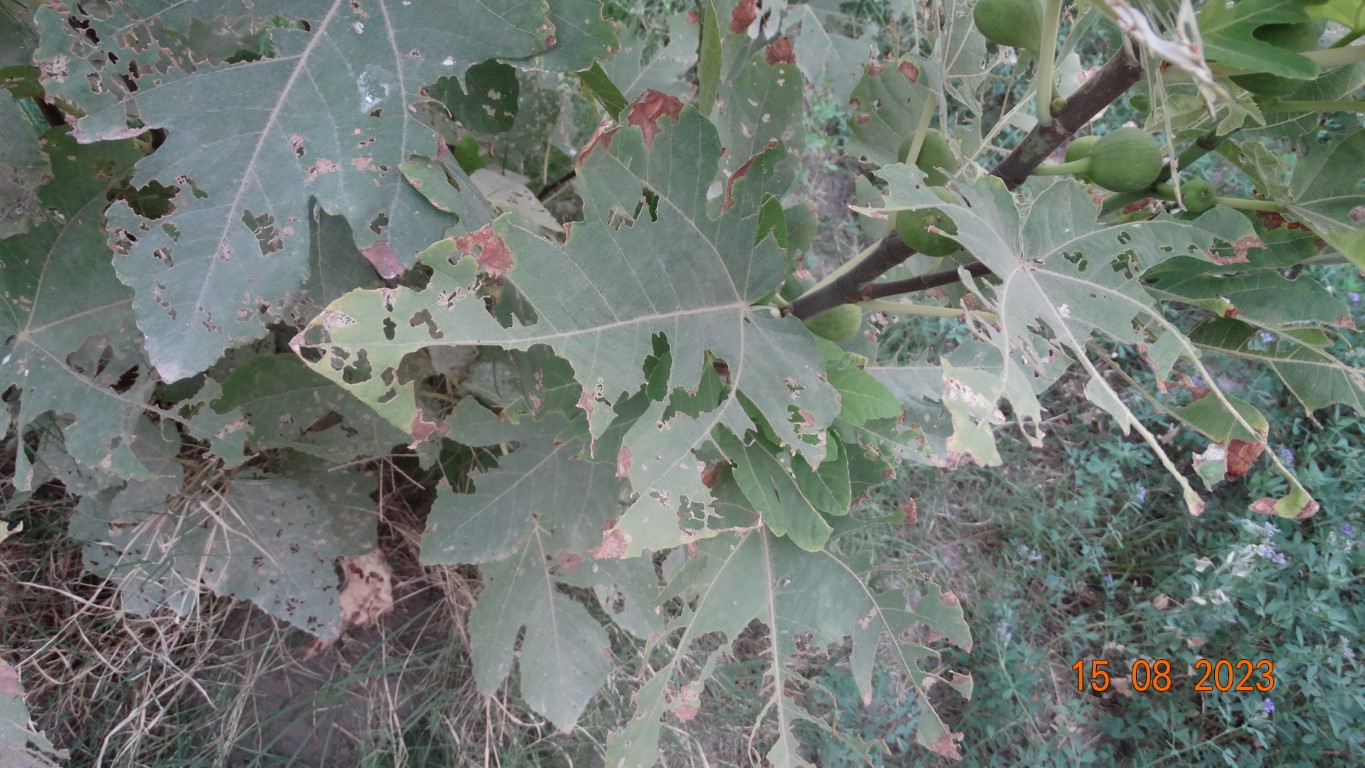
Label: infected